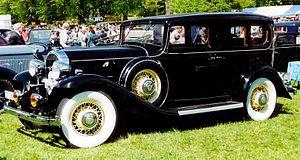
La Buick Roadmaster est une automobile produite par la firme américaine Buick de 1936 à 1958 et de 1991 à 1996.